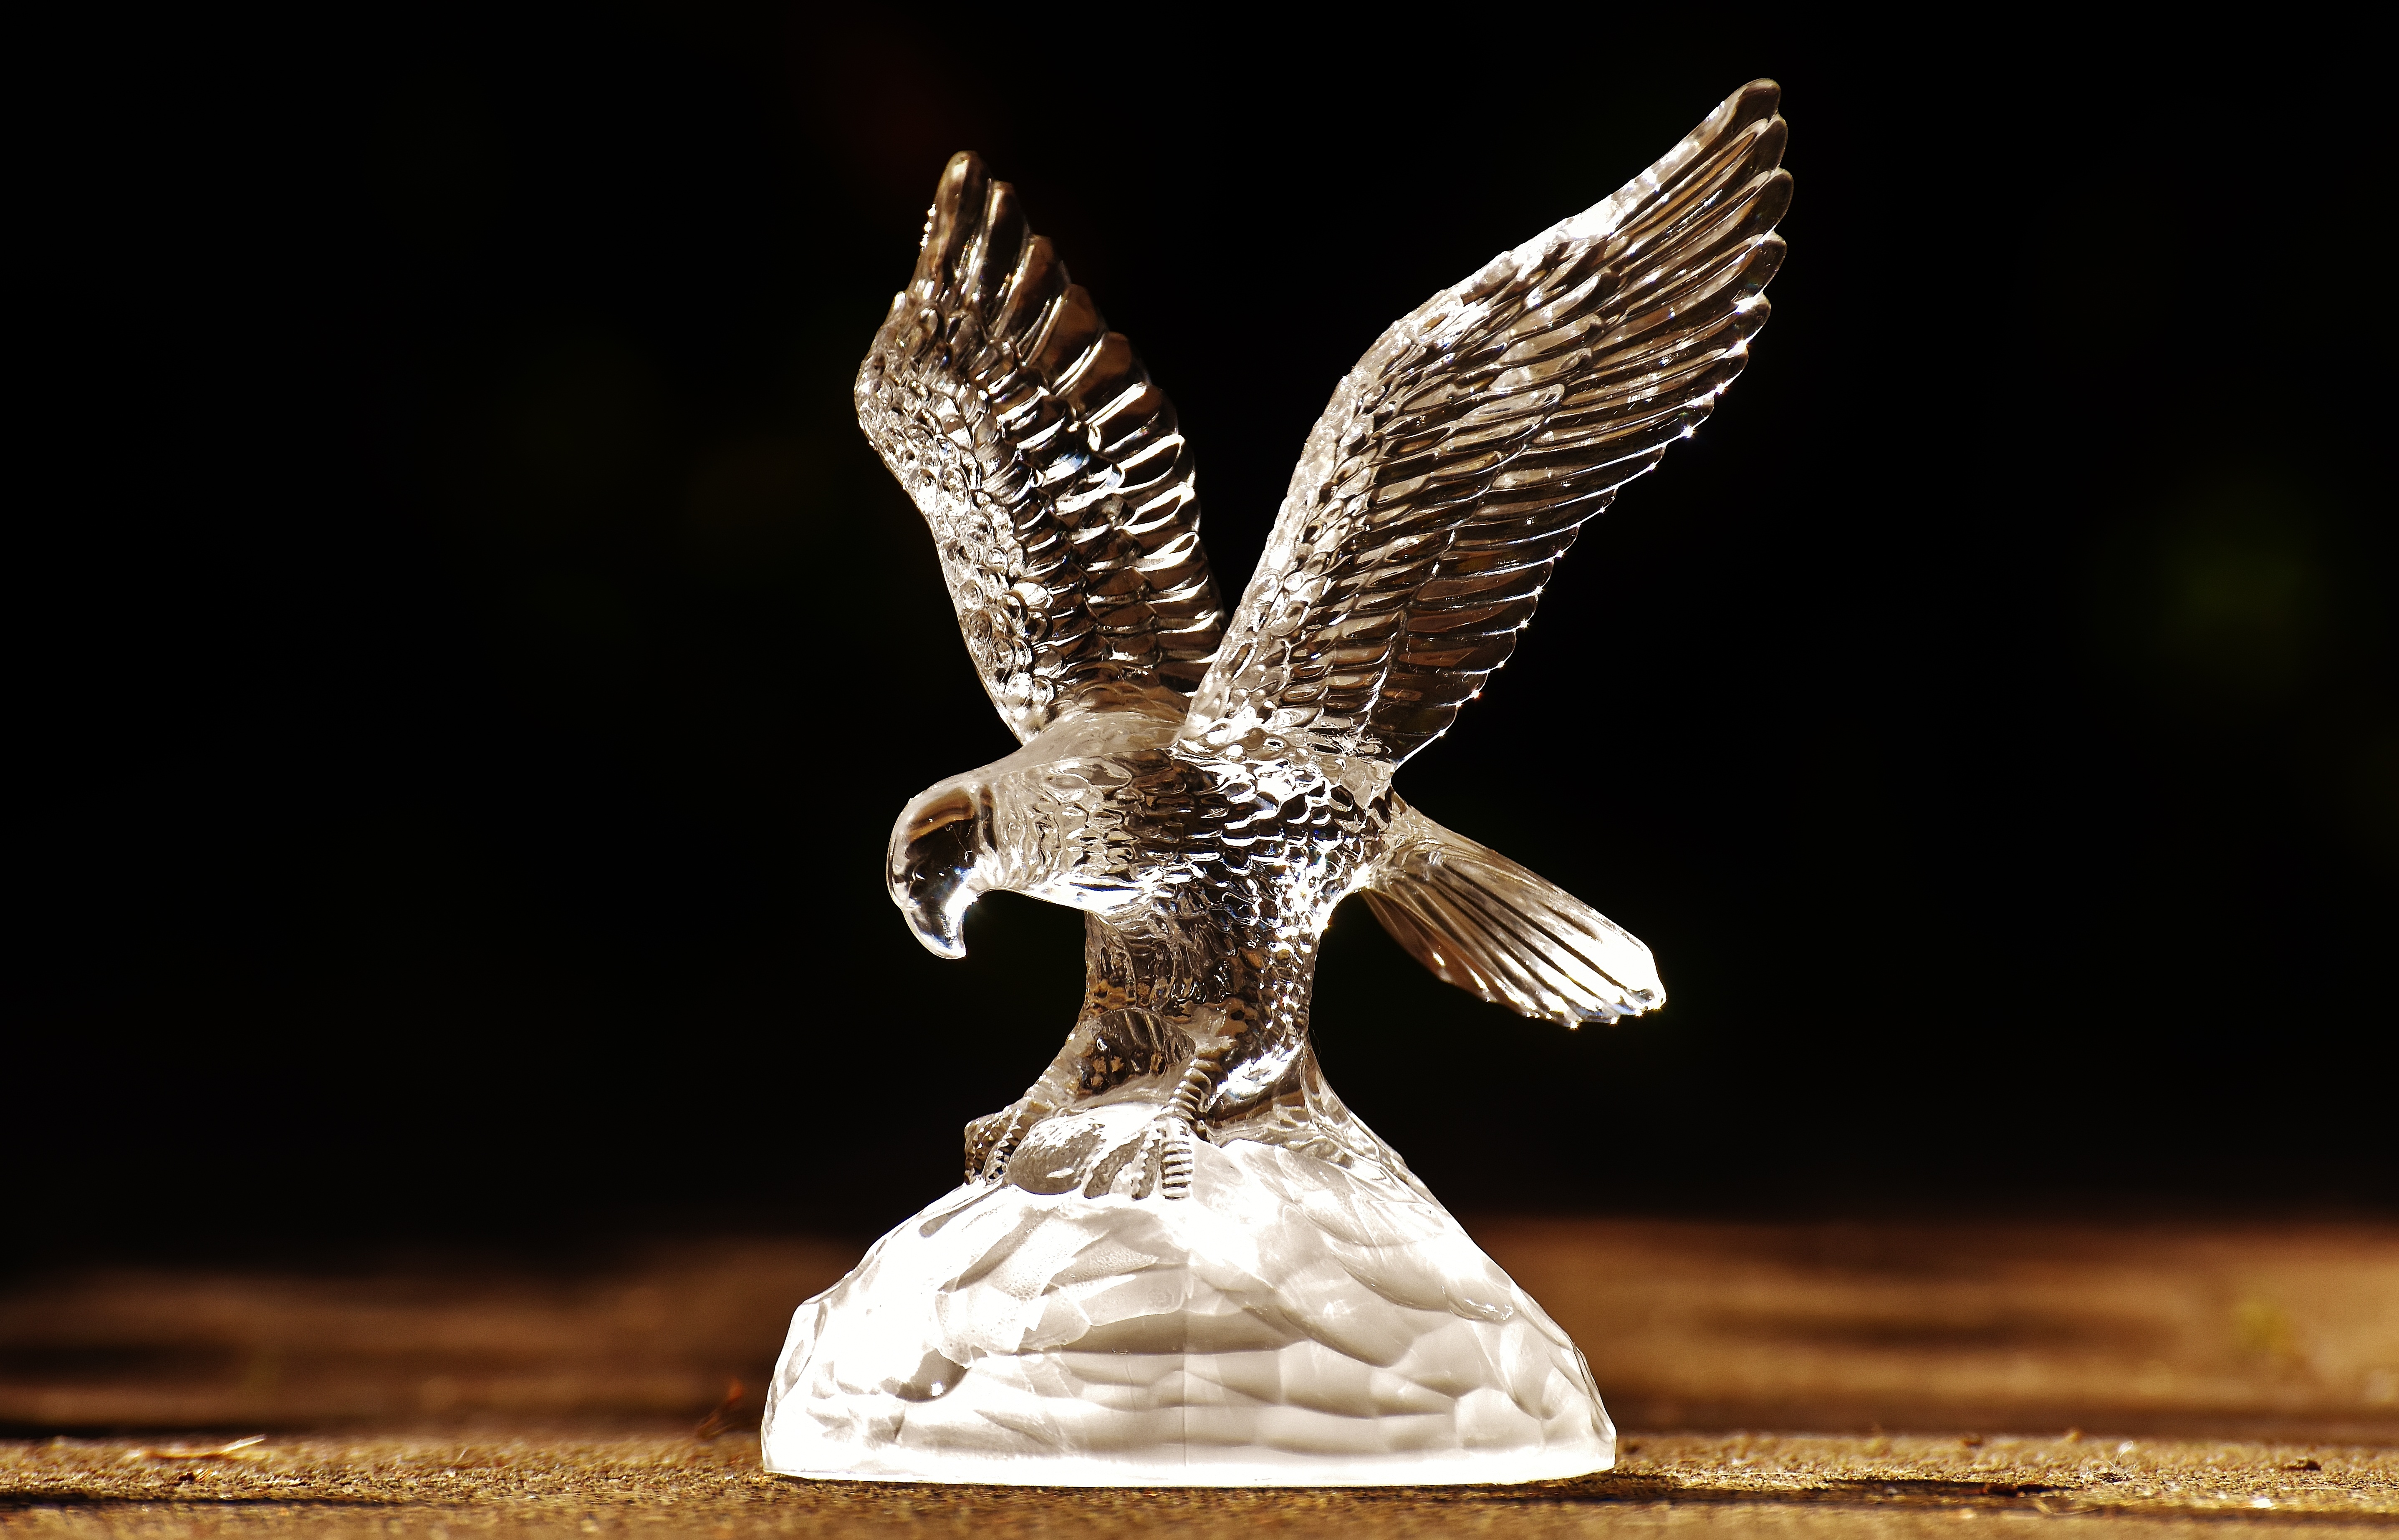
bird, wing, glass, fly, eagle, owl, raptor, fig, bird of prey, animals, vertebrate, falcon, adler